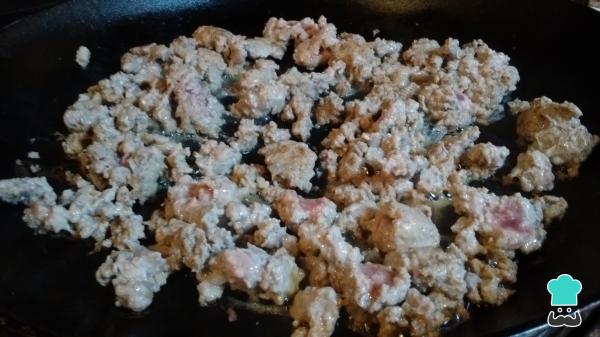
Cuando la cebolla esté cocida, retírala de la sartén y sube el fuego a máximo. Agrega la carne picada en dos o tres tandas para que se dore. Cuando esto pase, mezcla toda la carne en la sartén, junto con las hojas de acelga previamente lavadas. Saltéalas unos minutos para que tomen sabor y la carne picada termine de cocinarse.